John Zacherle

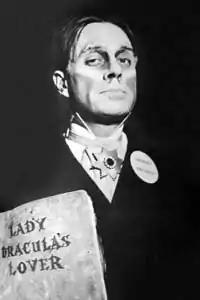
Zacherle in the 1960s

In 1963, he hosted animated cartoons, as well as "Chiller Theatre" on WPIX-TV.